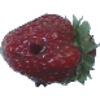
Label: Strawberry Wedge 1